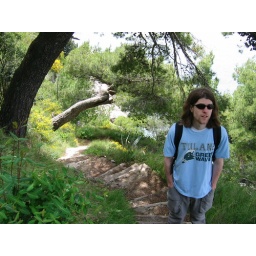
we wandered outside the city walls and found a path down to the ocean covered in tropical lushness.